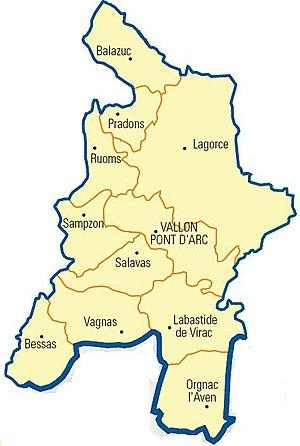
Carte détaillée des communes du canton (Ardèche)
Le canton de Vallon-Pont-d'Arc est une division administrative française située dans le département de l'Ardèche et la région Auvergne-Rhône-Alpes.